Tryptophan repressor

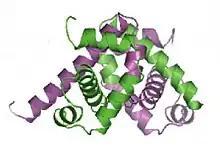
Ribbon diagram of the trpR protein

Tryptophan repressor (or trp repressor) is a transcription factor involved in controlling amino acid metabolism. It has been best studied in "Escherichia coli", where it is a dimeric protein that regulates transcription of the 5 genes in the tryptophan operon. When the amino acid tryptophan is plentiful in the cell, it binds to the protein, which causes a conformational change in the protein. The repressor complex then binds to its operator sequence in the genes it regulates, shutting off the genes.